Palmer–Lewis Estate

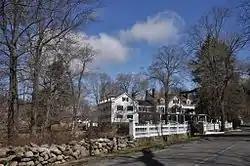

Palmer–Lewis Estate is a historic estate and national historic district located at Bedford, Westchester County, New York. The district contains 12 contributing buildings, one contributing site, and four contributing structures. It includes the main house, 15 farm-related outbuildings, and landscape features such as stone walls, walled fields, the remains of an orchard and vegetable garden, a barnyard complex, and the ruins of a dairy barn. The main house is a late 18th-century residence redesigned about 1860 in the Italianate style.